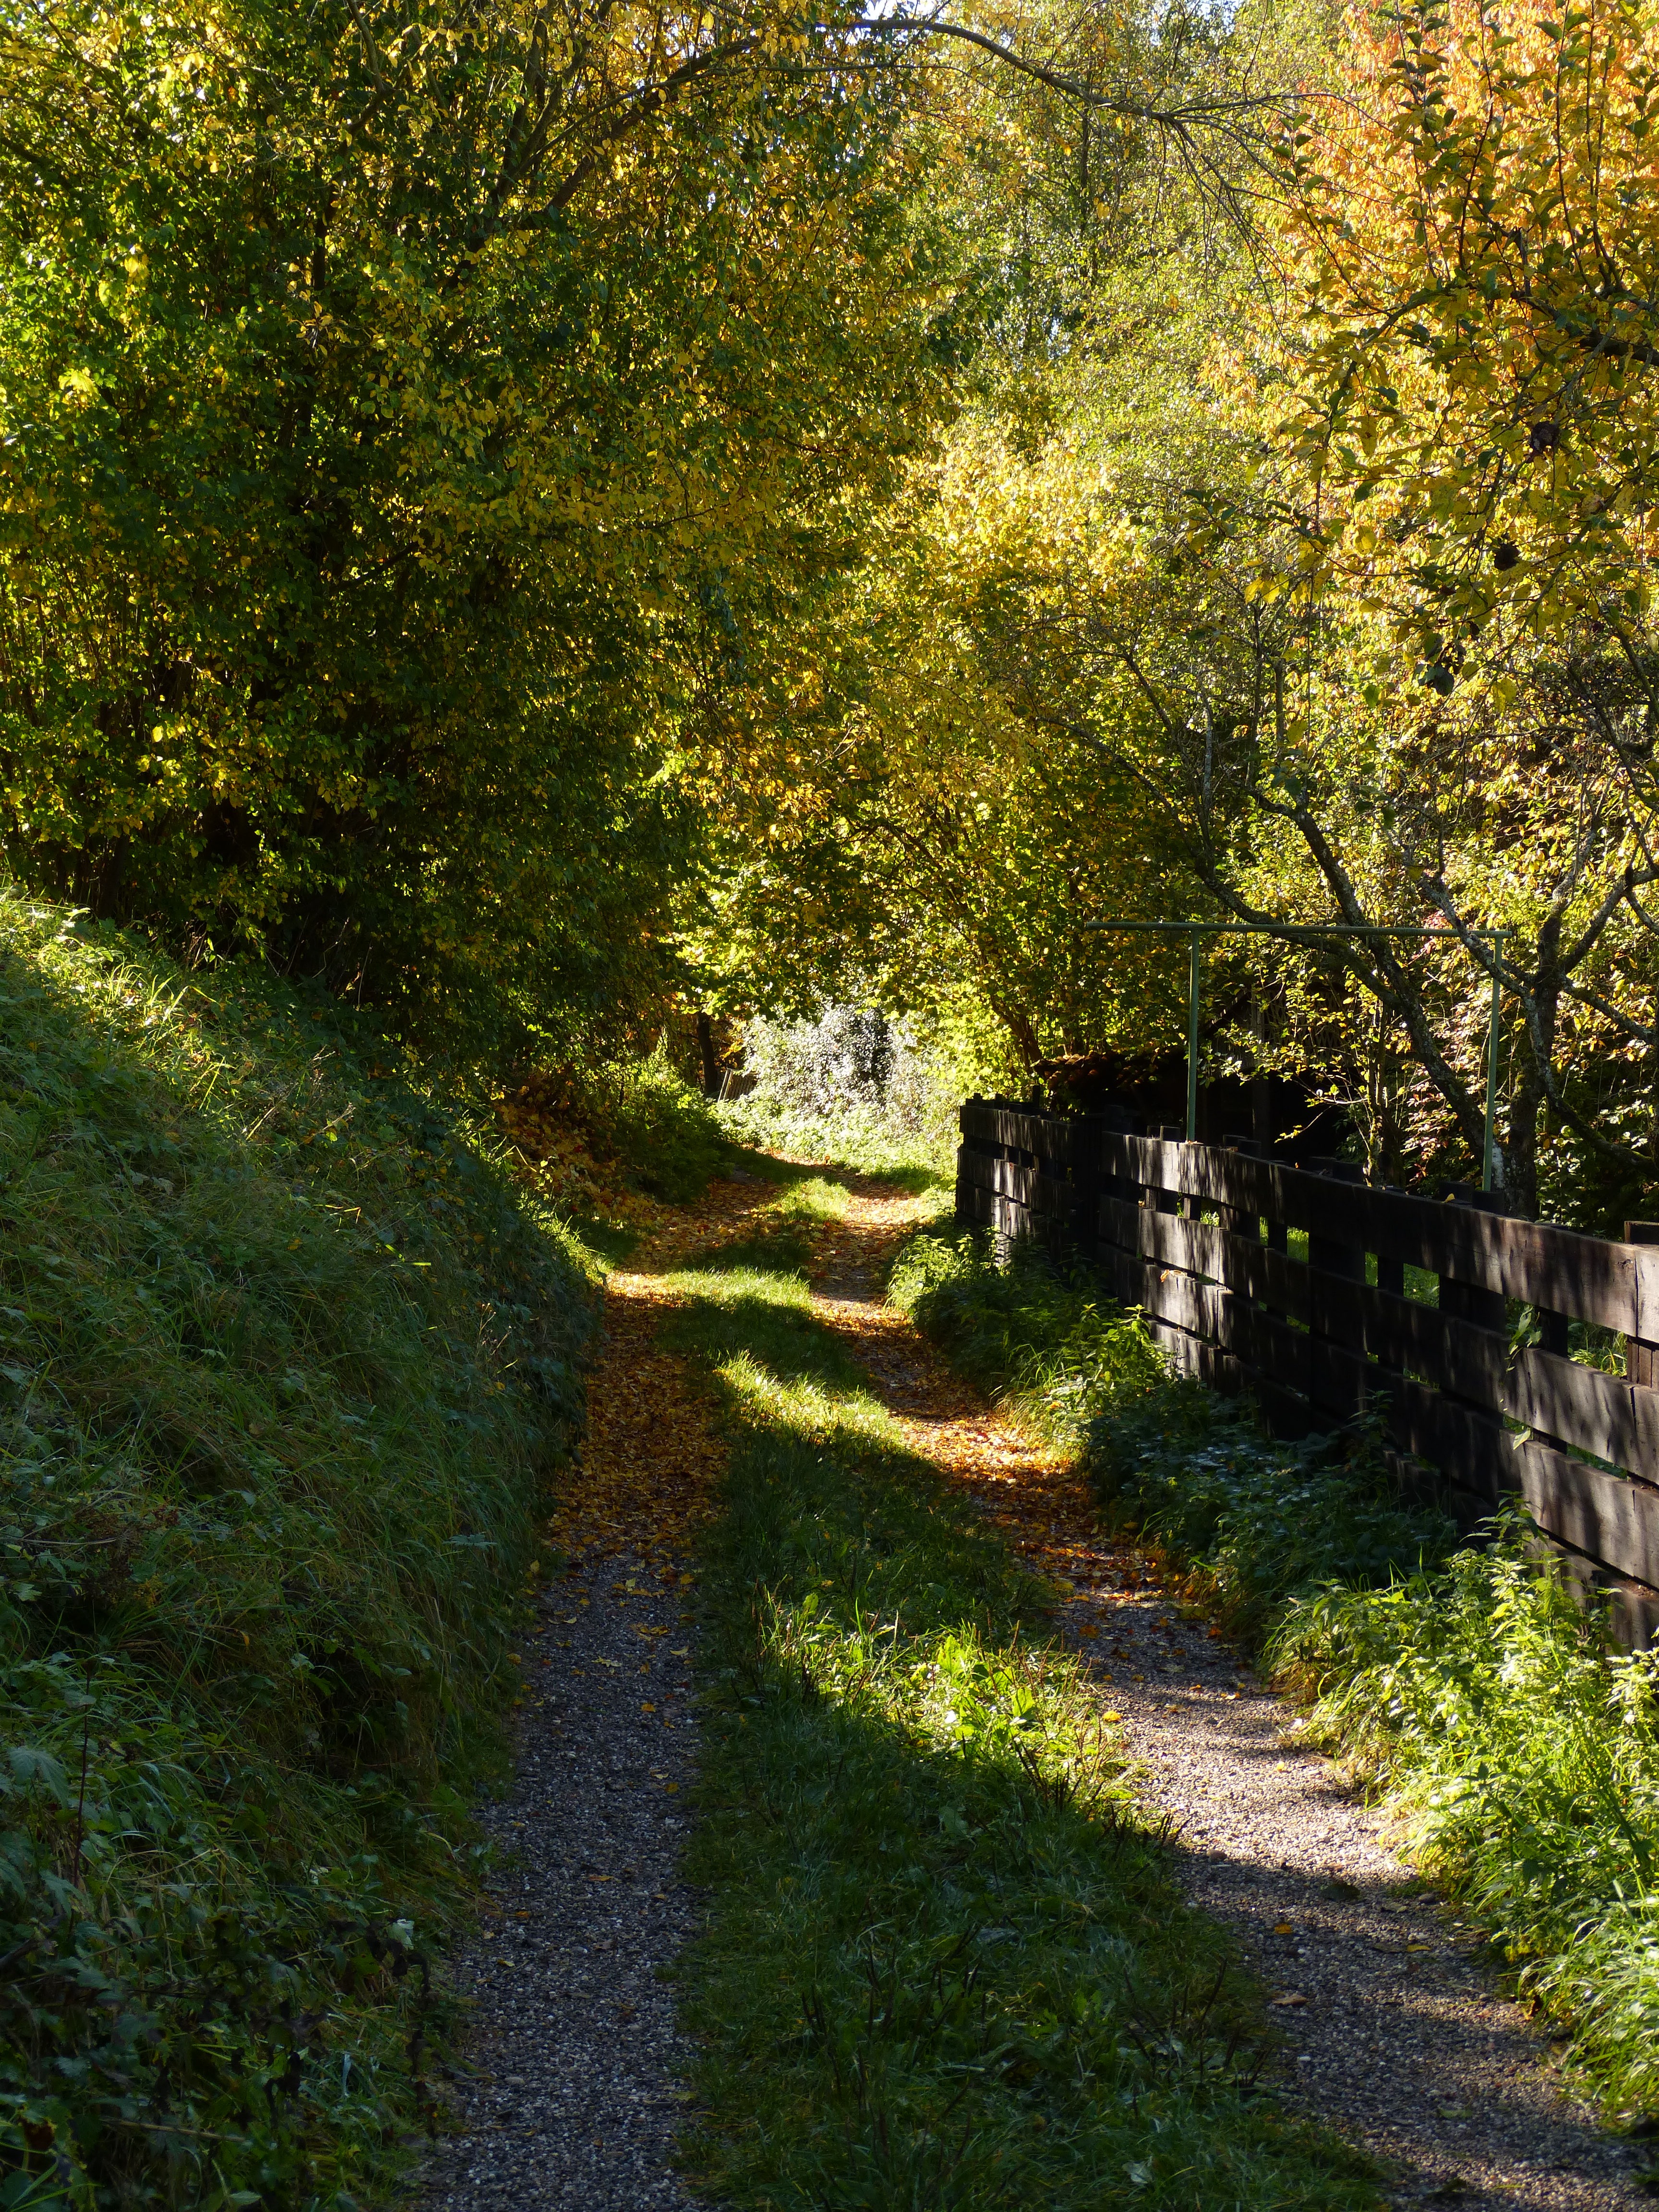
landscape, tree, nature, path, grass, trail, lawn, meadow, sunlight, leaf, flower, canal, autumn, garden, lane, season, waterway, trees, shrub, woodland, away, ecosystem, woody plant